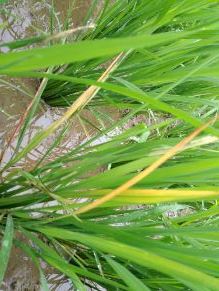
Disease: Tungro